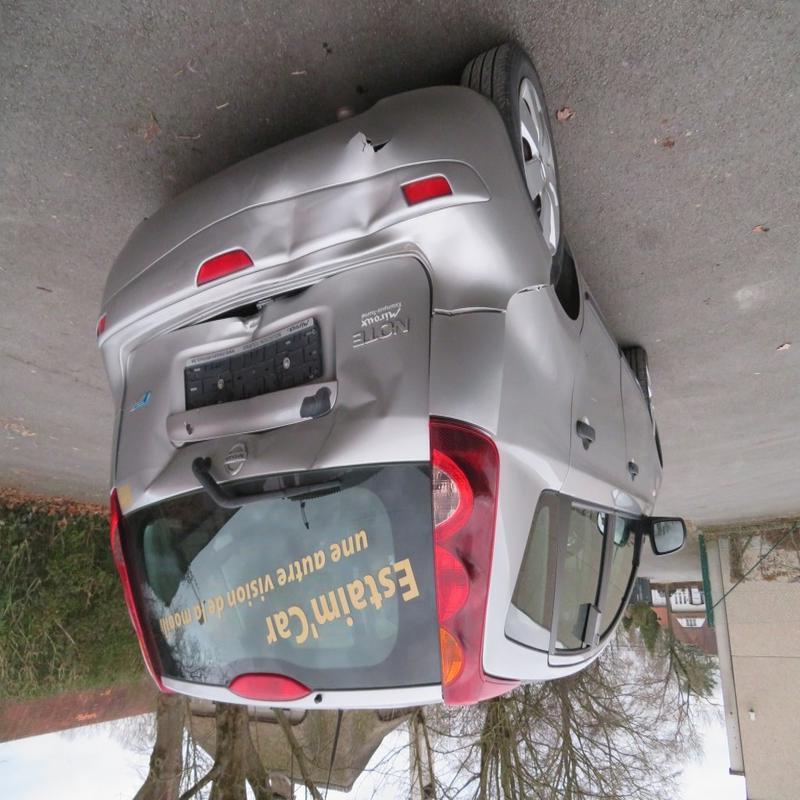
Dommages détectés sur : malle, pare-choc arrière, plaque d'immatriculation arrière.
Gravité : mineur